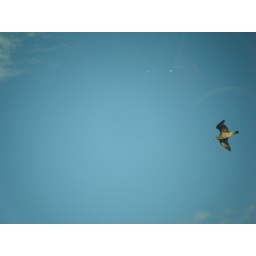
bird flying above HRBT (bridge not seen)